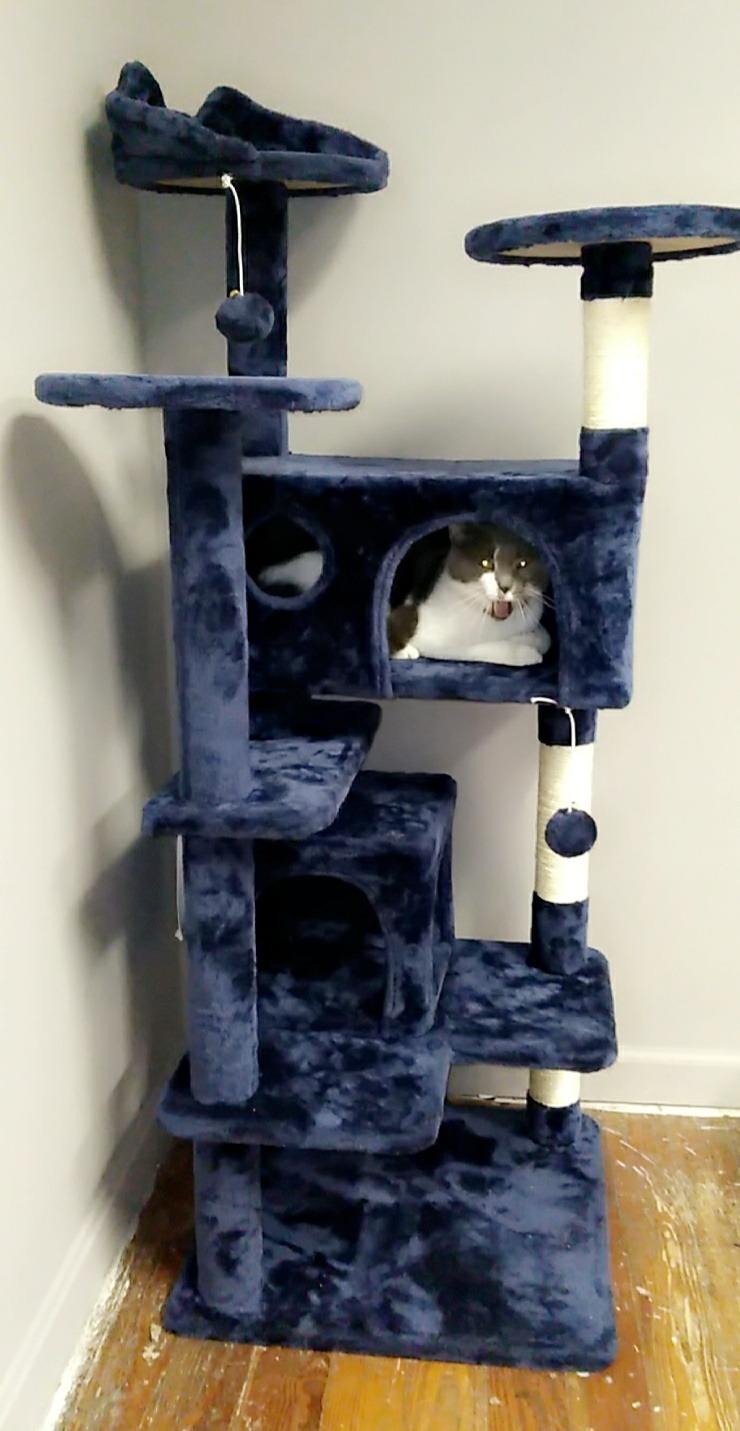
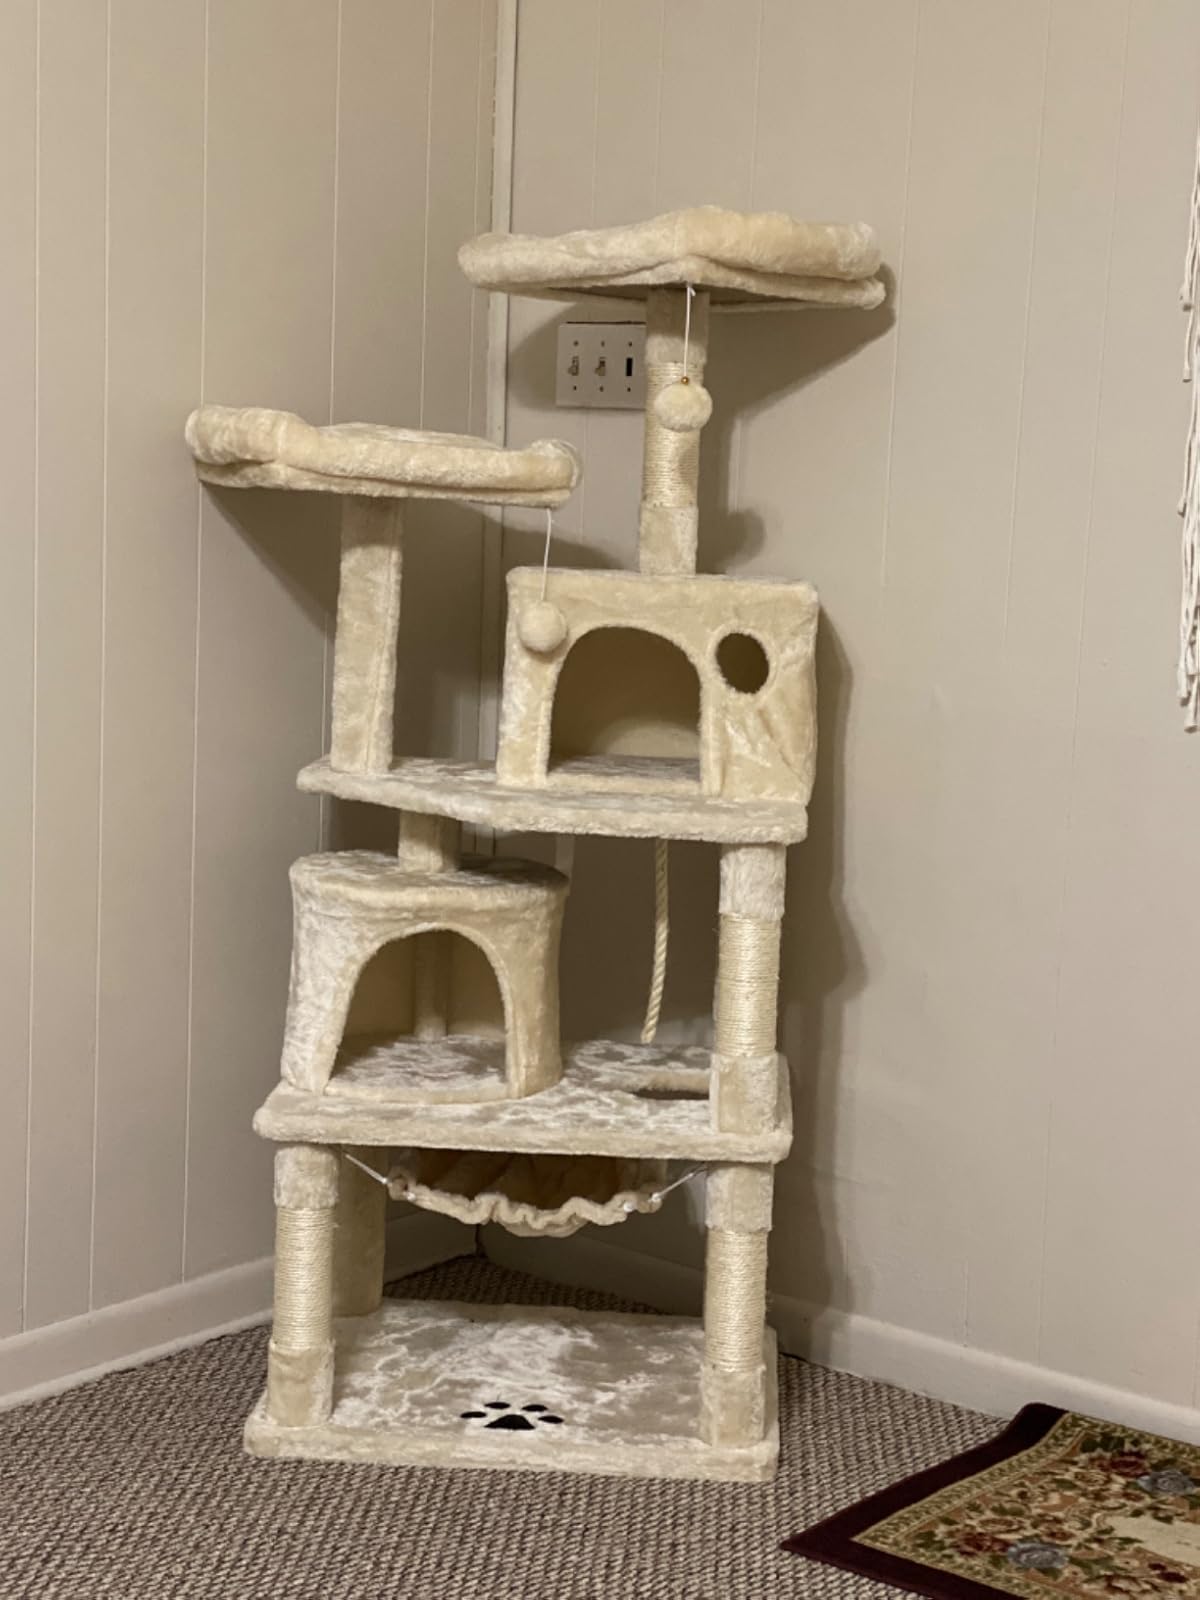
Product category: items_cat tree
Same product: no